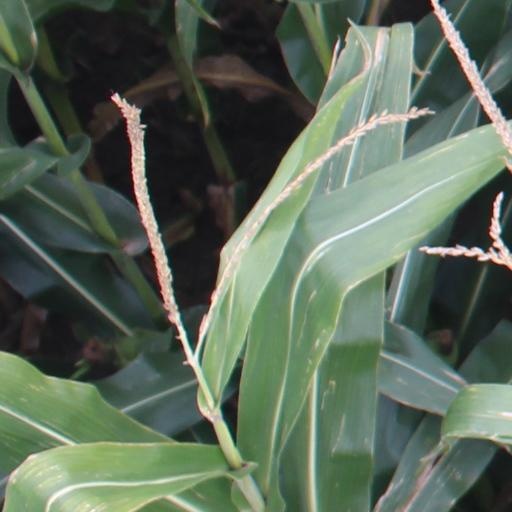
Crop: maize; corn